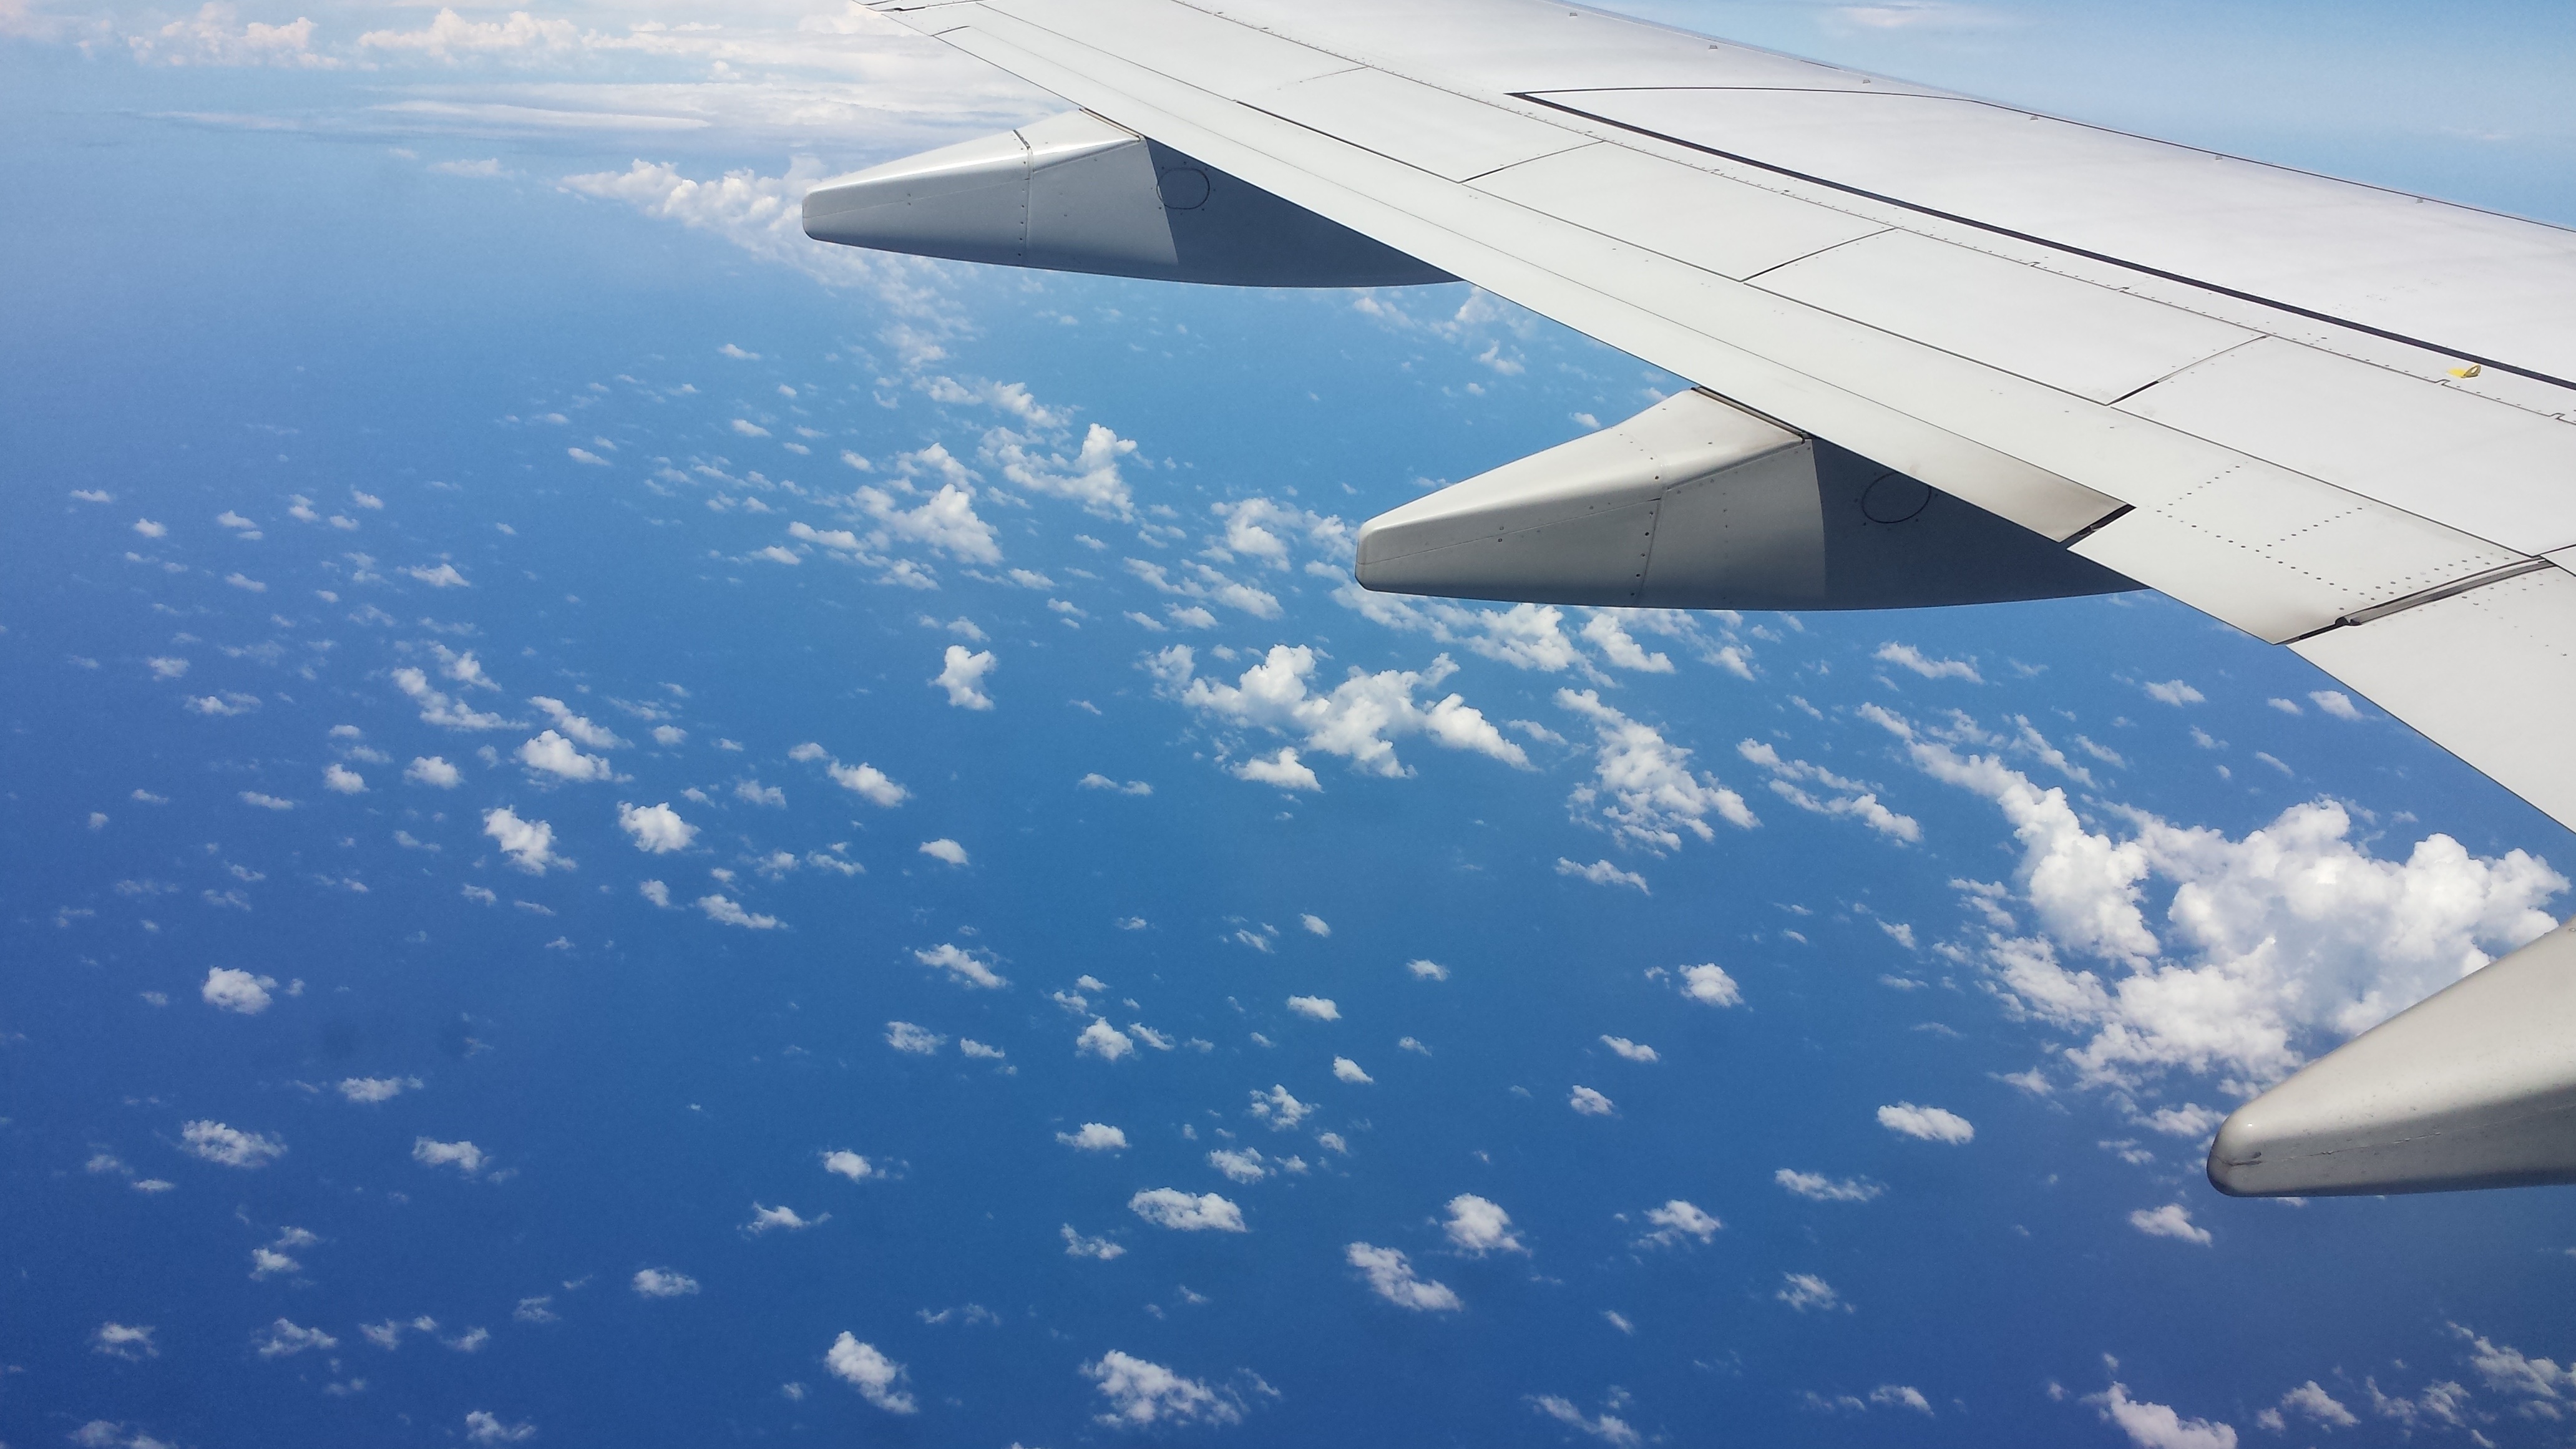
wing, cloud, sky, atmosphere, airplane, plane, aircraft, vehicle, airline, aviation, flight, blue, clouds, airliner, air travel, sky picture, sky picture from the plane, plane wing, in the clouds, atmosphere of earth